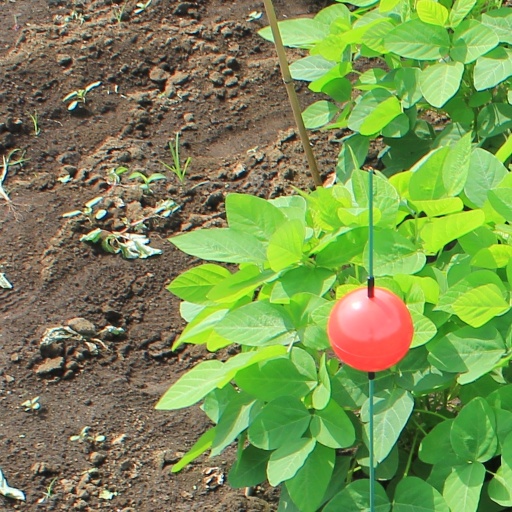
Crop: soybean